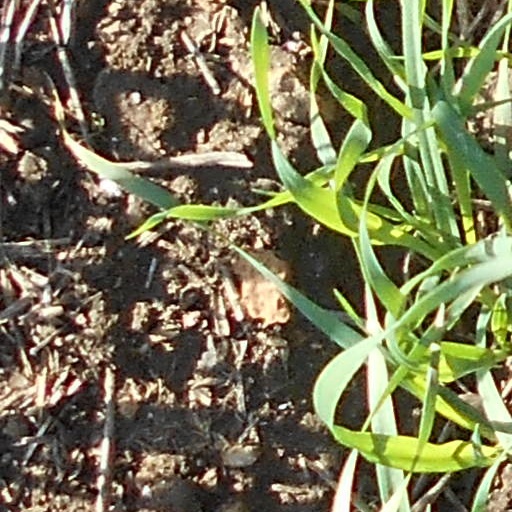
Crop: wheat